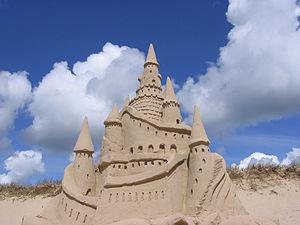
Le Concours de Châteaux de Sable des Îles, aux Îles-de-la-Madeleine, a lieu tous les ans sur la plage de l'île du Havre Aubert, au mois d'août, depuis 1986. C'est le plus important festival de l'archipel Acadien.
Un château de sable est une sculpture de sable, pouvant représenter une construction humaine ou simplement être de forme quelconque : on peut alors difficilement le distinguer des sculptures de sable. Le site tout désigné pour sa construction est la plage, mais certains concours déplacent du sable jusqu'à leur site. Il s'agit généralement d'une construction éphémère, disparaissant au gré des vagues ou du vent, ou alors d'œuvres pérennes, préservées à l'aide de colles. Dans leur forme primaire, les châteaux de sable participent davantage du jeu ou de la socialisation que de l'art. S'inscrivant dans la nature, depuis les jeux d'enfants jusqu'aux œuvres sophistiquées, ils participent aussi du Land art. Il existe de nombreux festivals et de concours de châteaux ou de sculptures de sable dans le monde.
Le concours des châteaux de sable des îles de la Madeleine est un évènement touristique situé à l'Île du Havre Aubert au sud des Îles de la Madeleine.
L'île du Havre Aubert est une des îles composant l'archipel des îles de la Madeleine au Québec. L'Île du Havre Aubert formait une municipalité à part entière jusqu'à son regroupement à d'autres municipalités des îles de la Madeleine en 2002 pour former Les Îles-de-la-Madeleine.